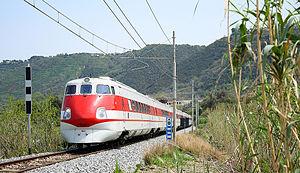
L'ETR 450 était un train pendulaire - Pendolino - à grande vitesse, conçu et fabriqué par le constructeur italien Fiat Ferroviaria dans les années 1980 et retiré du service en 2015.
La liste qui suit est une liste de trains à grande vitesse limitée aux rames roulantes conventionnelles qui ont été, sont ou seront en service commercial sous peu.